Strășeni District

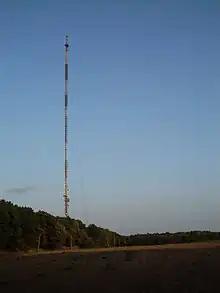
Strășeni TV Mast

Main branches of the economy are agriculture and manufacturing in district. Soil and climatic conditions favor the growth of cereals, sunflower, grapes, vegetables, fruit and other crops. Of mineral resources in the district is stone, gravel, pebbles and sand of building in Micauti career. Communication services are provided in Strășeni two companies "Moldtelecom" and "Post of Moldova".